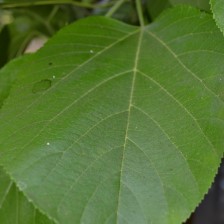
Variety: TaiwanMeacho